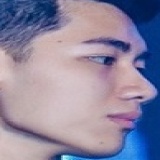
ca sĩ K Icm